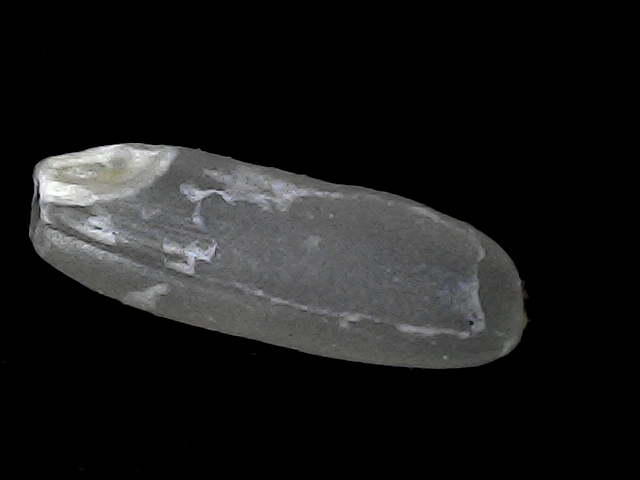
Rice variety: BD75